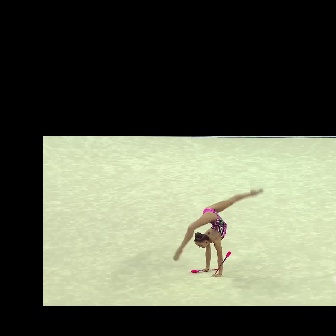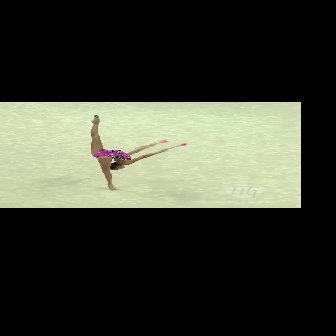
  Please identify the target specified by the bounding box [172,188,262,277] in the first image and locate it in the second image. Return the coordinates in [x_min,y_min,x_max,y_max] format.
Answer: [90,114,166,190]